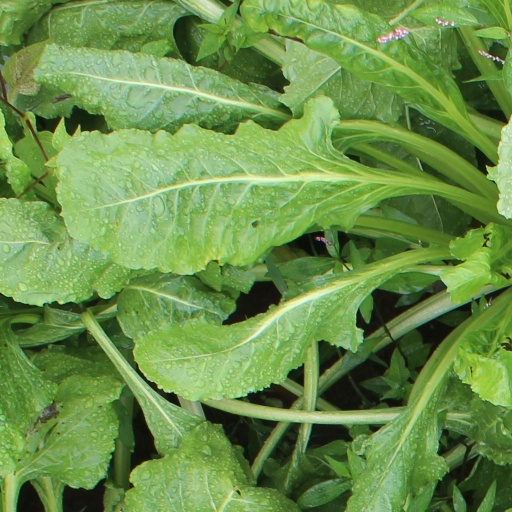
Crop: sugar beet